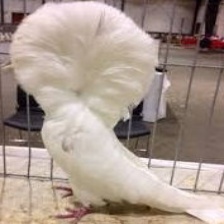
Species: JACOBIN PIGEON
Scientific name: COLUMBA LIVIA